Louis, Count of Clermont

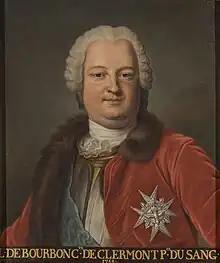
Portrait of the Comte de Clermont

The Comte de Clermont is perhaps best known to history as the fifth Grand Master of the Grand Lodge of France, the supreme Masonic authority in France, which existed from 1728/29 to c.1773.